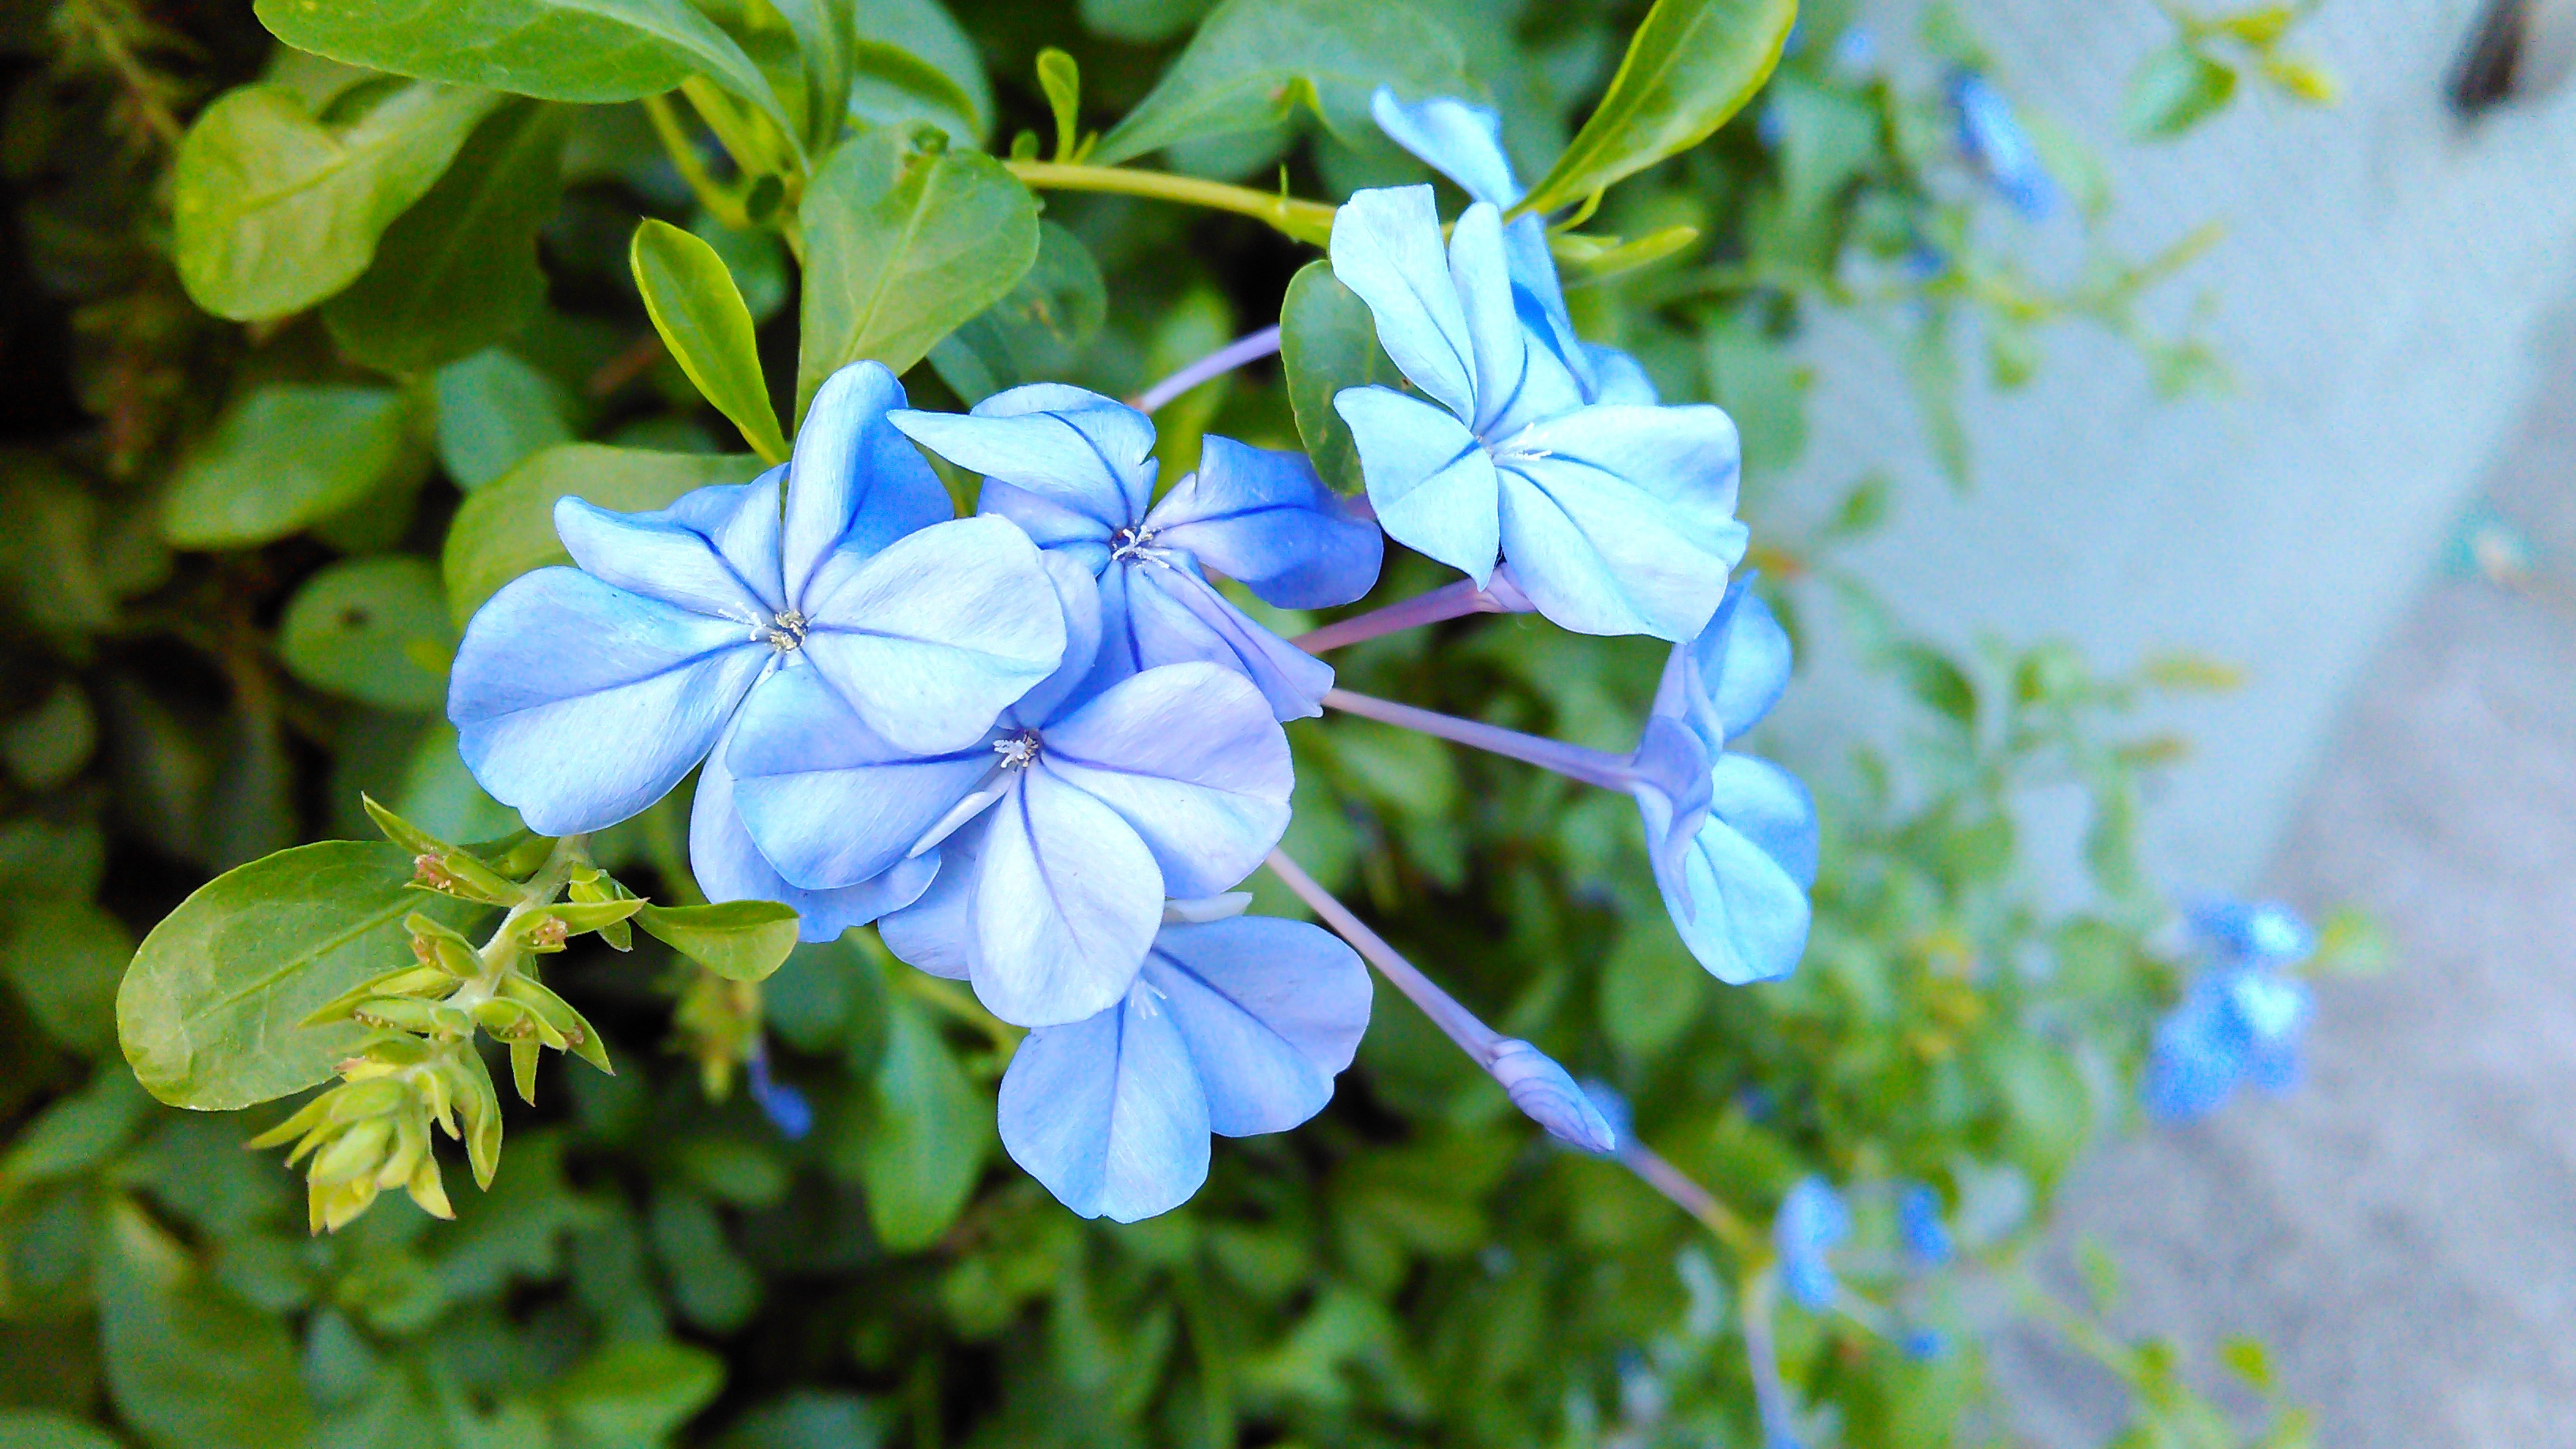
nature, blossom, plant, flower, petal, green, botany, blue, flora, wildflower, close up, wild flowers, roadside, beautiful, macro photography, jasmine, flowering plant, land plant